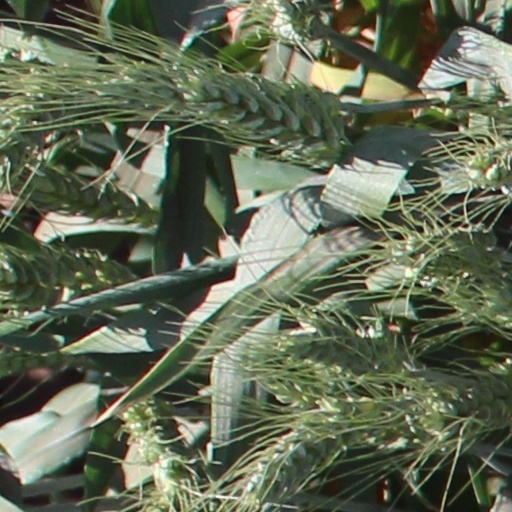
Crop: wheat